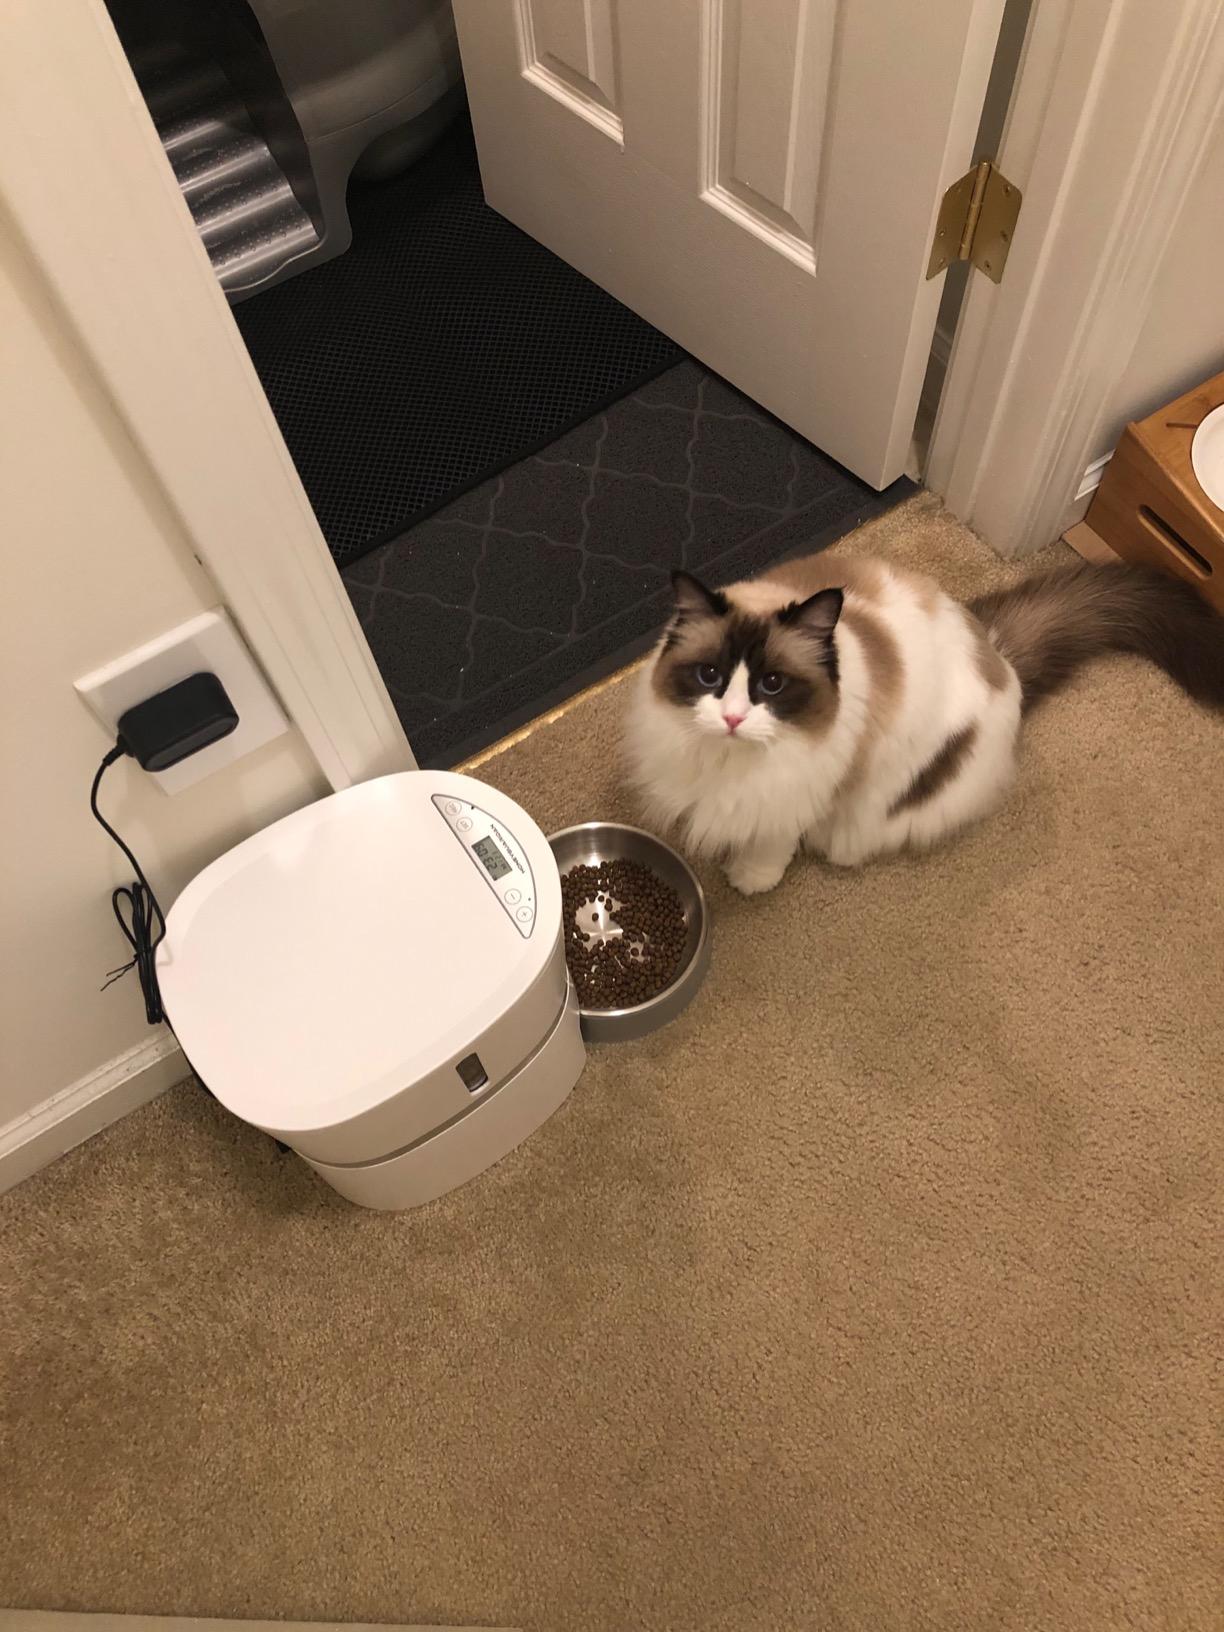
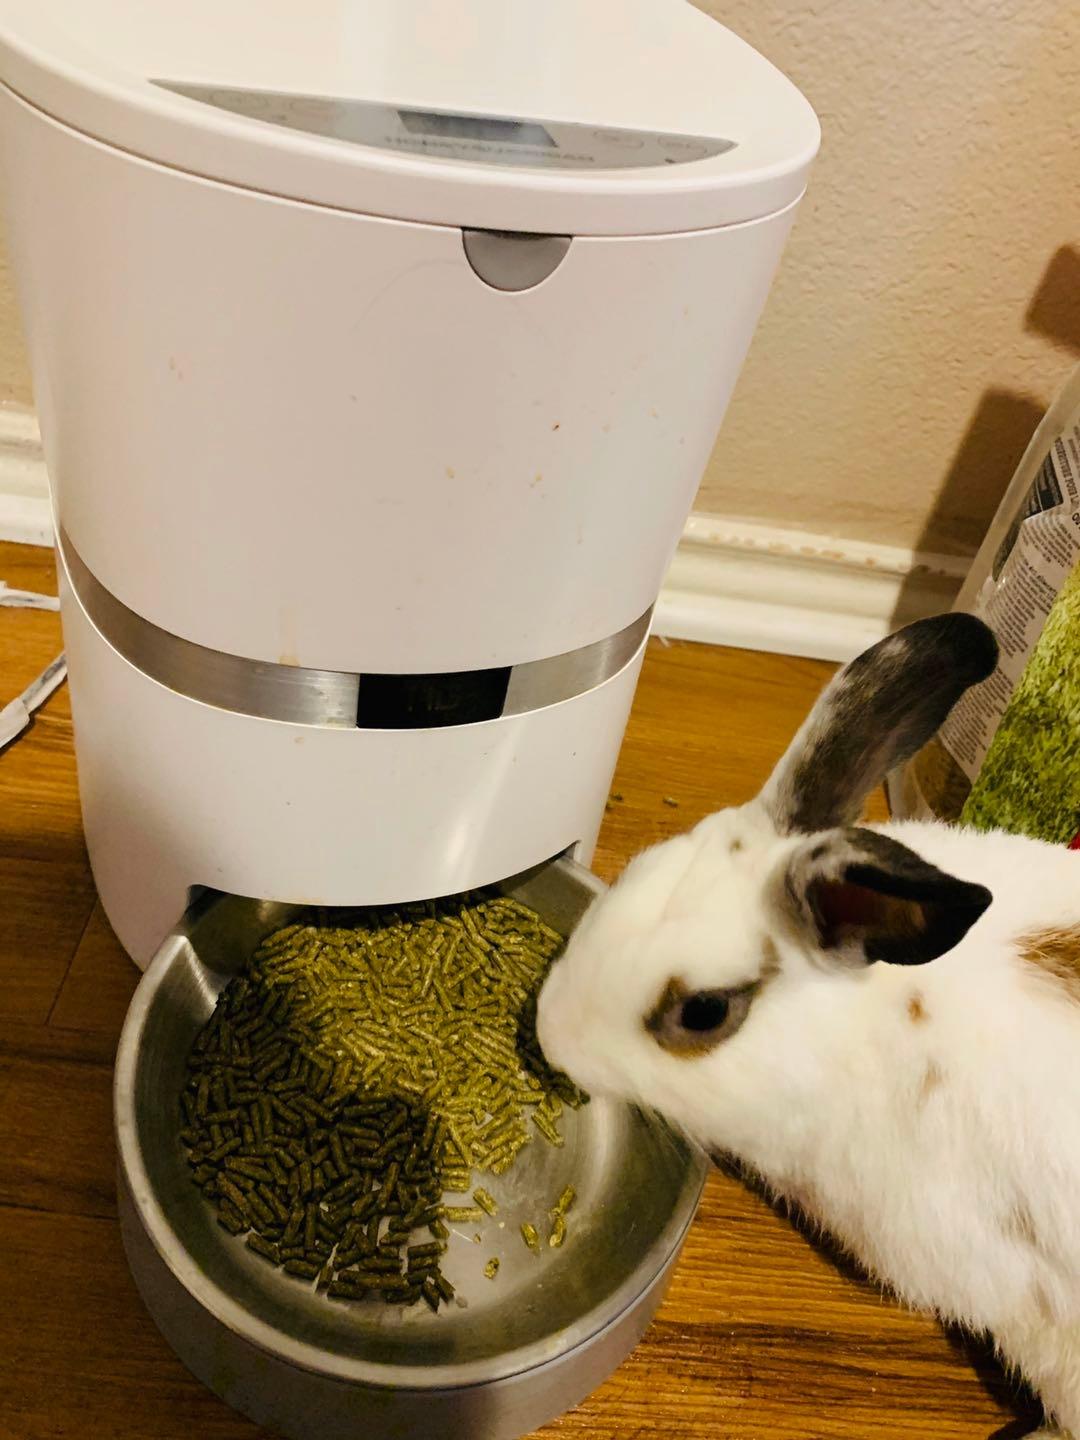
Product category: items_feeder
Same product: yes